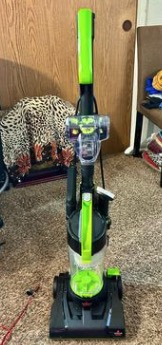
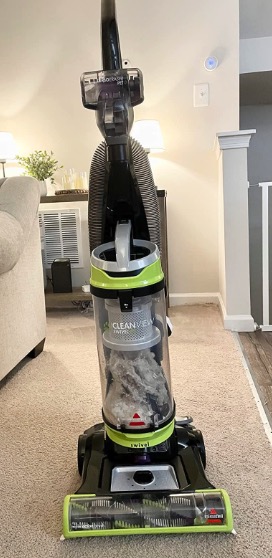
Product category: items_vacuum
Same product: no